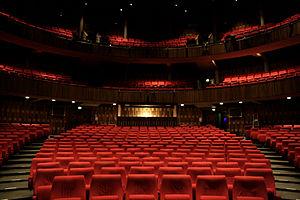
Photos comédie juin 2011
La Comédie de Reims est un centre dramatique national et ancienne maison de la Culture située dans la ville de Reims en France. L'équipement est desservi par le tramway A et B ainsi que par les lignes de bus 1, 7, 8, 30 et N.